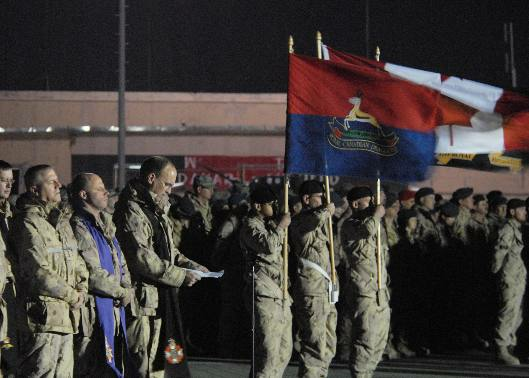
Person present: Yes